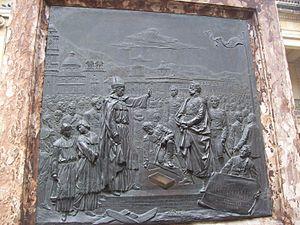
Le Capitole national de Colombie est le siège du Congrès de la République de Colombie, l'instance suprême du pouvoir législatif de la Colombie. Il est situé sur le côté sud de la Plaza de Bolívar, dans le centre-ville de Bogota.